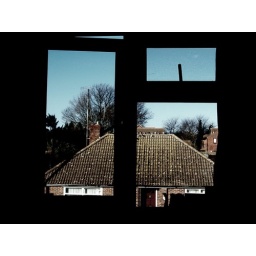
Outside my bedroom window on a Saturday morning in late spring.